Mary Queen of Scots (2018 film)

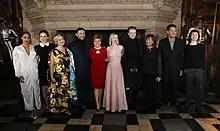
Nicola Sturgeon with the cast and crew of the film

In addition, Eileen O’Higgins, Maria-Victoria Dragus, Izuka Hoyle and Liah O'Prey are seen throughout the film as Mary's personal attendants, historically known as "The Four Marys", Mary Beaton, Mary Fleming, Mary Seton and Mary Livingston, respectively. Alex Beckett, who appears as Sir Walter Mildmay, English Chancellor of the Exchequer, died at age 35, seven months before the film's release; the film is dedicated to his memory.